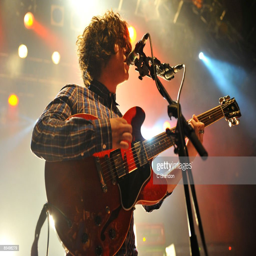
lead singer of tv talk show performs on stage at theatre .